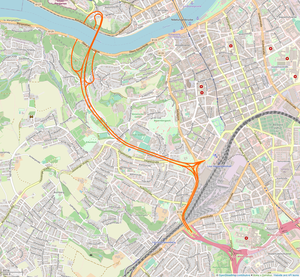
L'autoroute autrichienne A26 est un axe autoroutier situé en Autriche, qui sert de rocade à la ville de Linz.